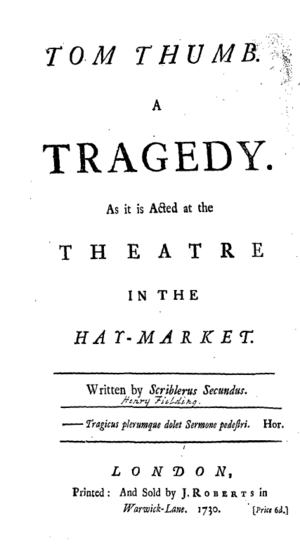
Tom Thumb: a Tragedy abrégé en Tom Thumb, traduit en français par « la Tragédie de Tom Pouce le Grand » est une pièce de théâtre de Henry Fielding qui complète The Author's Farce. Elle est créée le 24 avril 1730 à Haymarket. Le héros de cette tragédie, petit à la fois par sa taille et par son rang social, se voit offrir une princesse en mariage. Cela rend furieuse la reine et un personnage de la Cour, et la pièce raconte leurs efforts pour empêcher ce mariage.